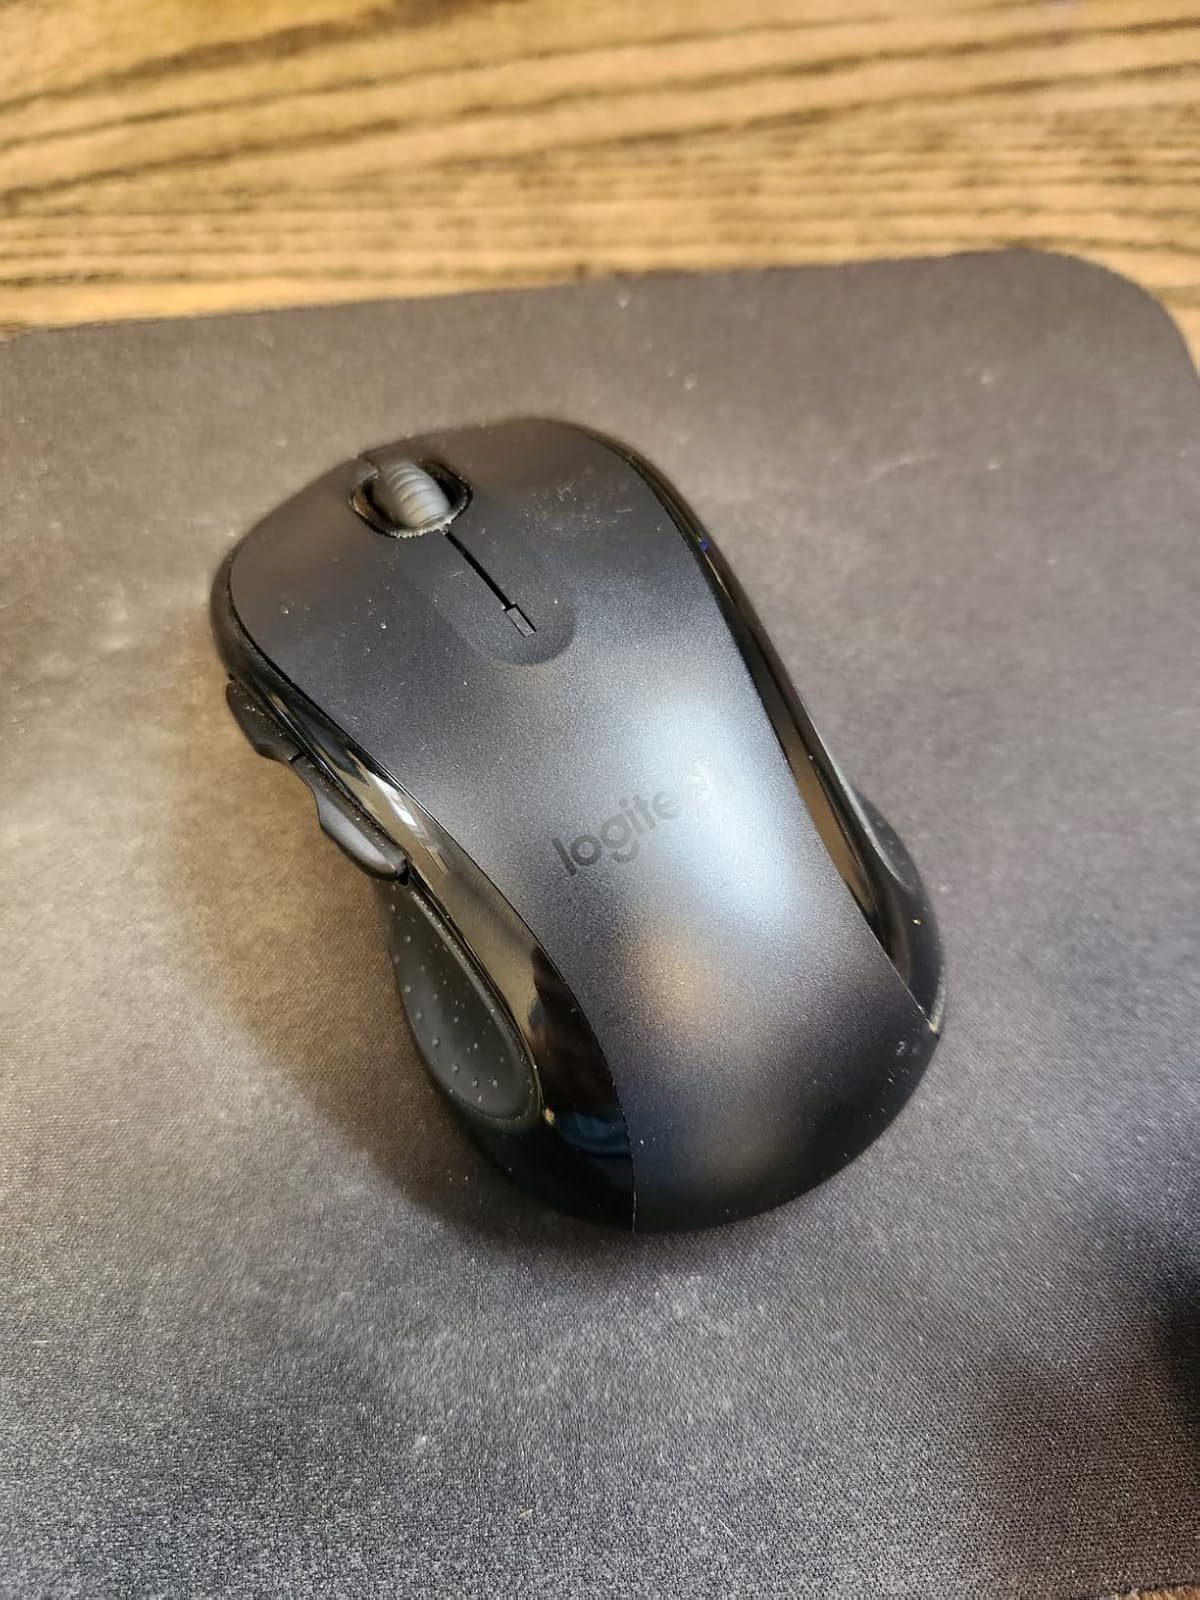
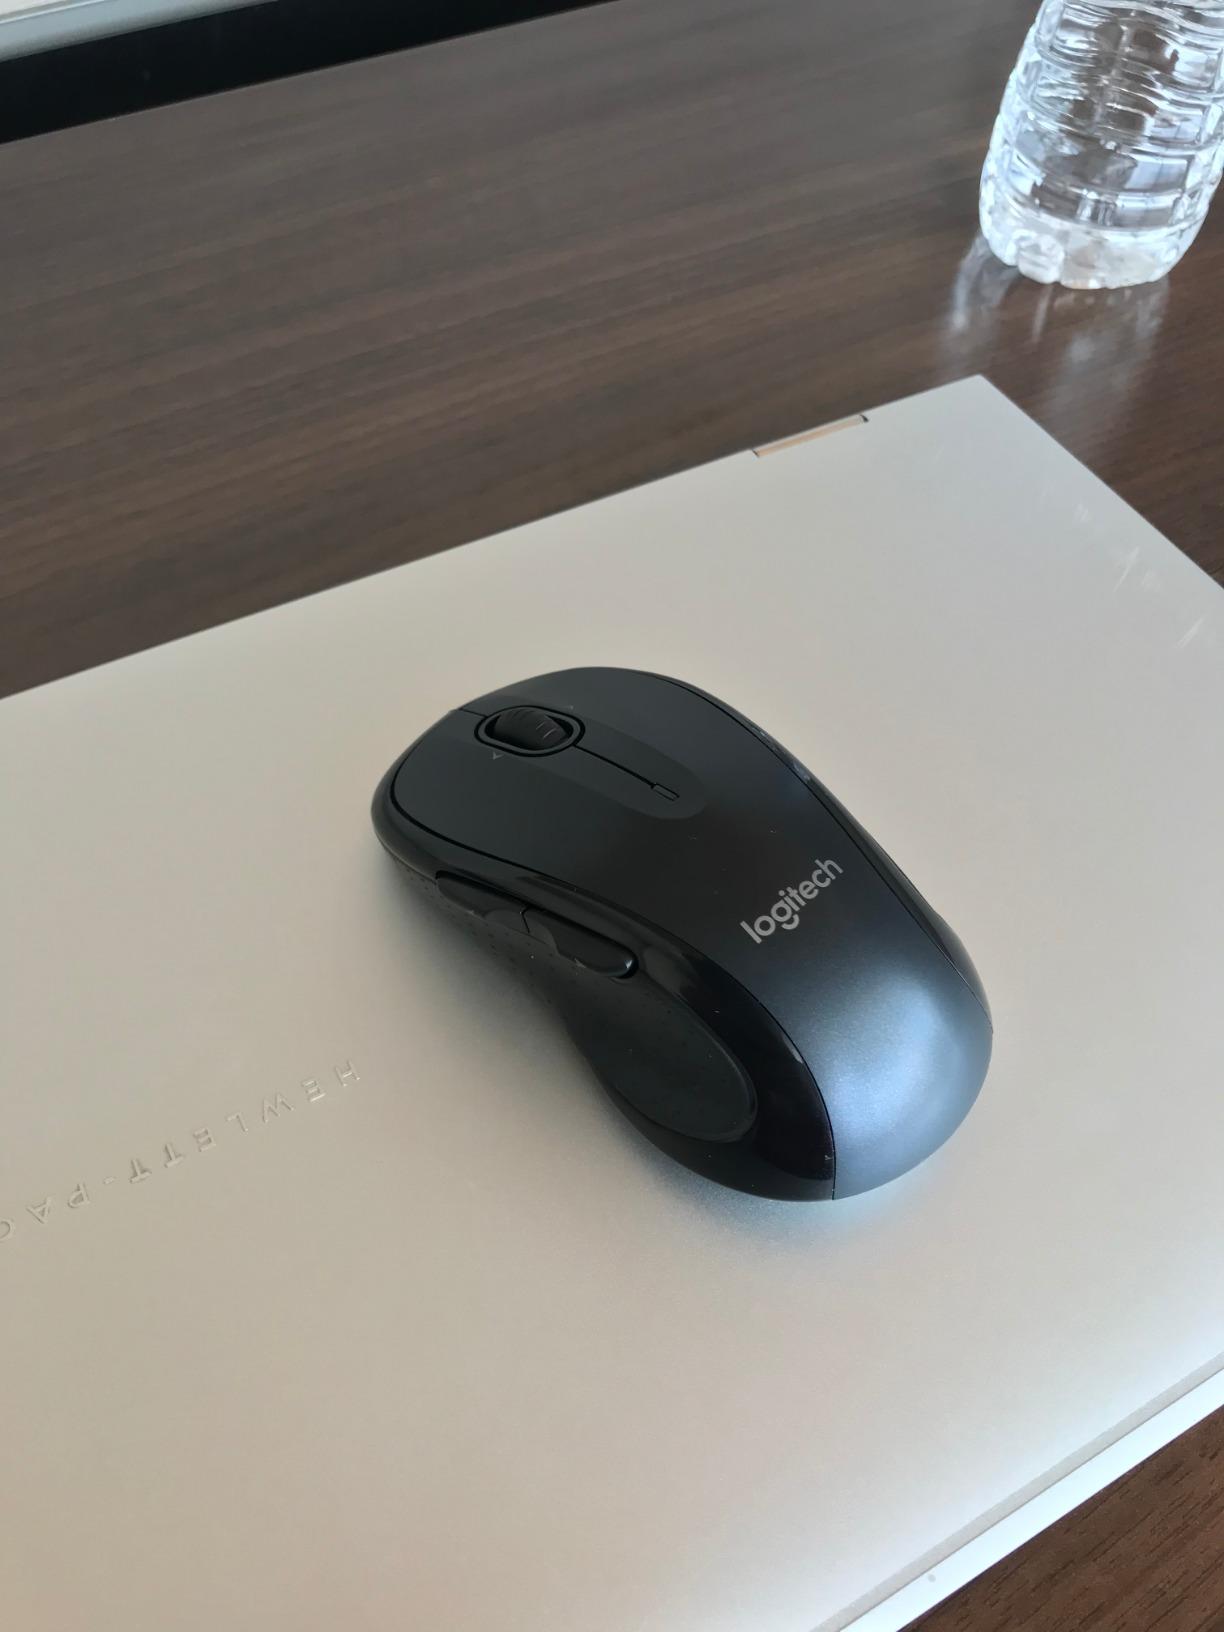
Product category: mouse
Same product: yes